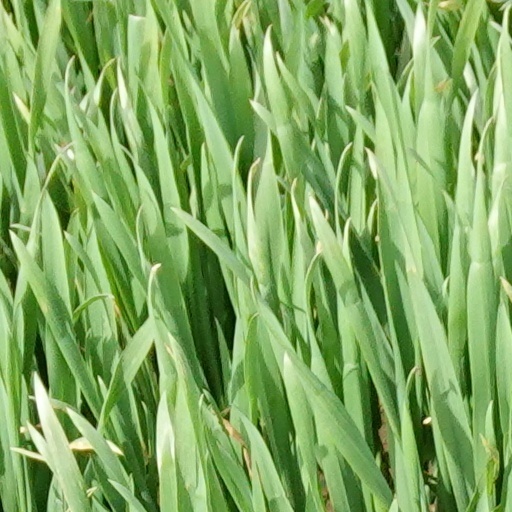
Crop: wheat